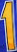
Number: 1